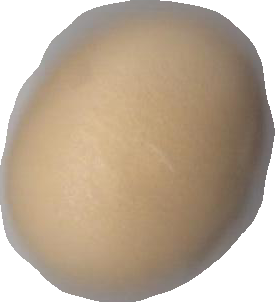
Variety: Grobogan